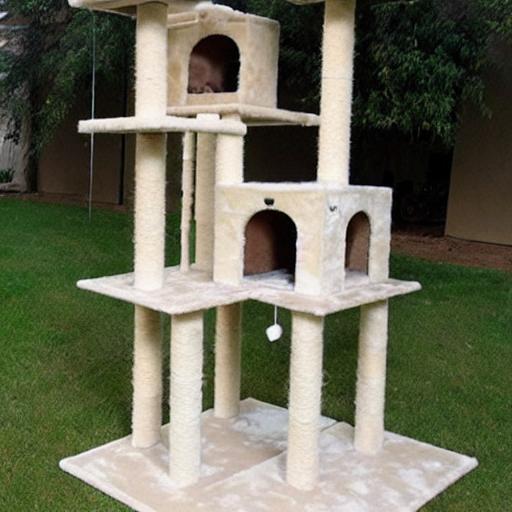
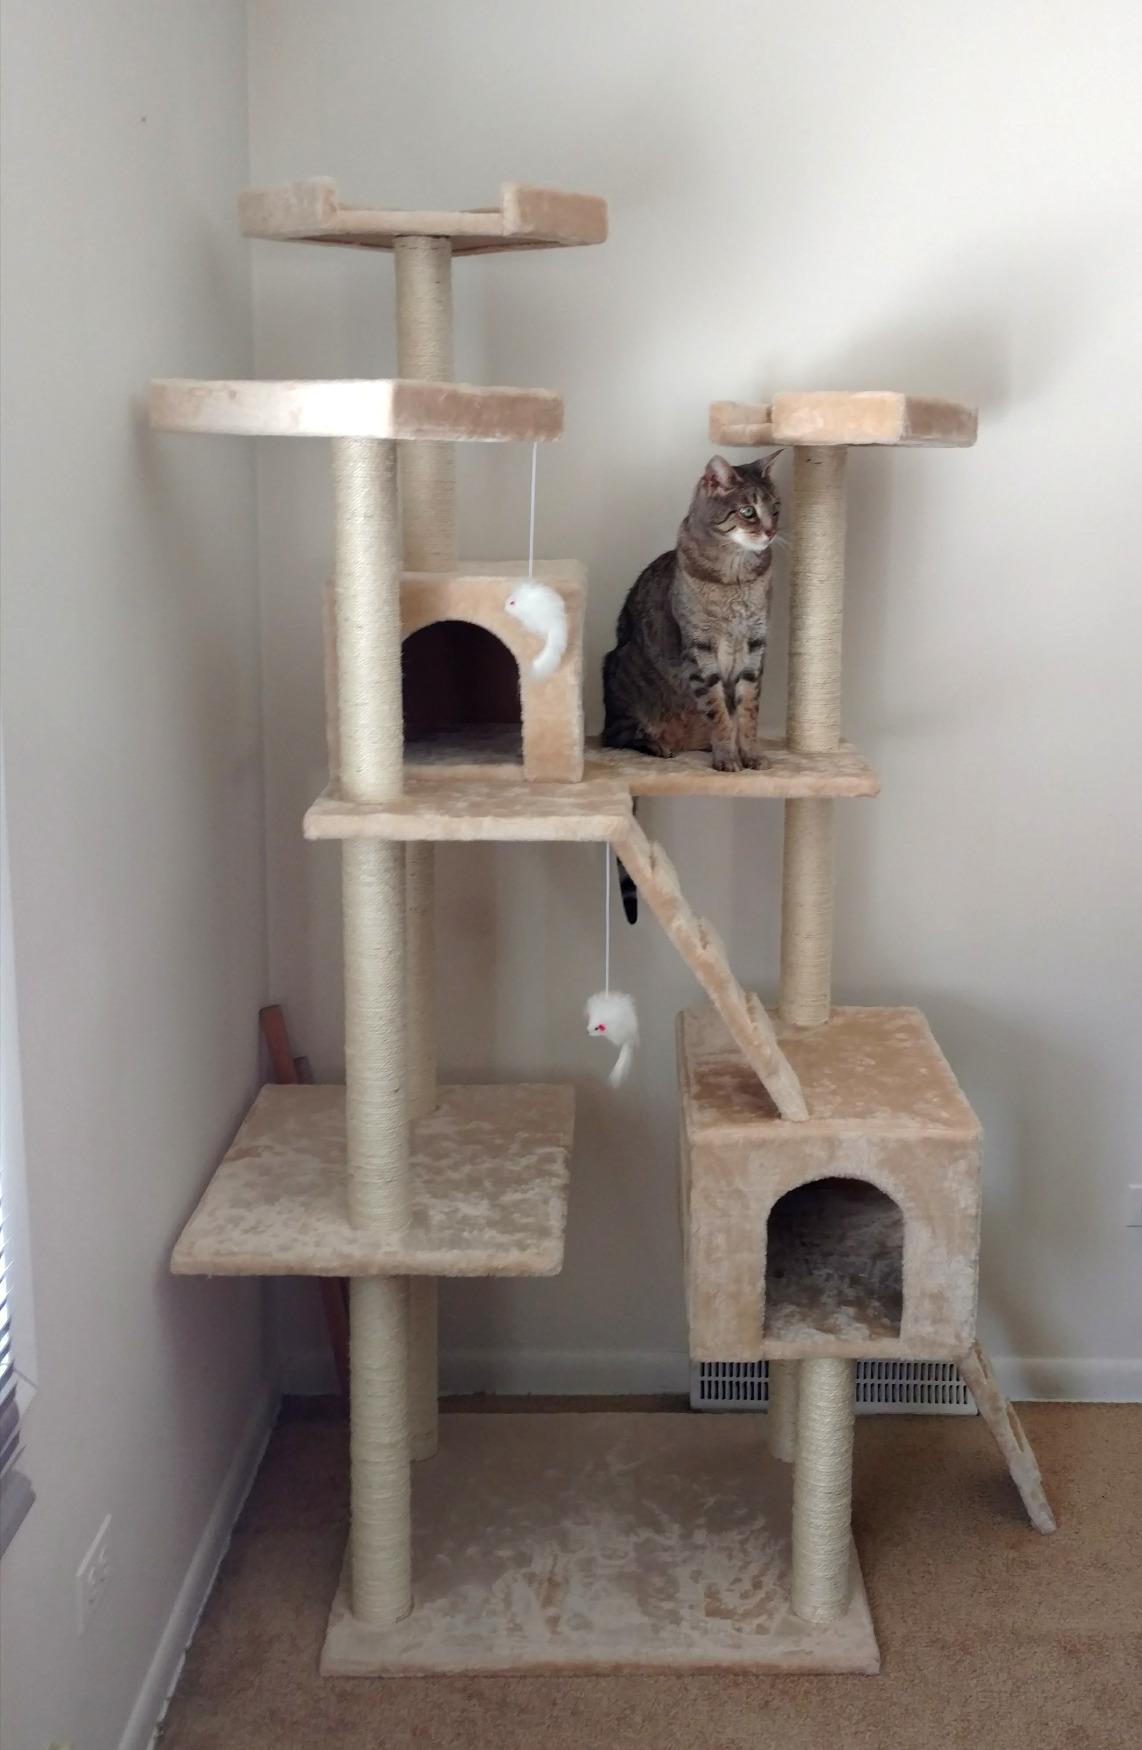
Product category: items_cat tree
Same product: no